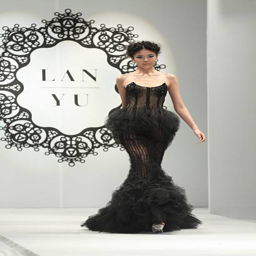
a model showcases designs during show .